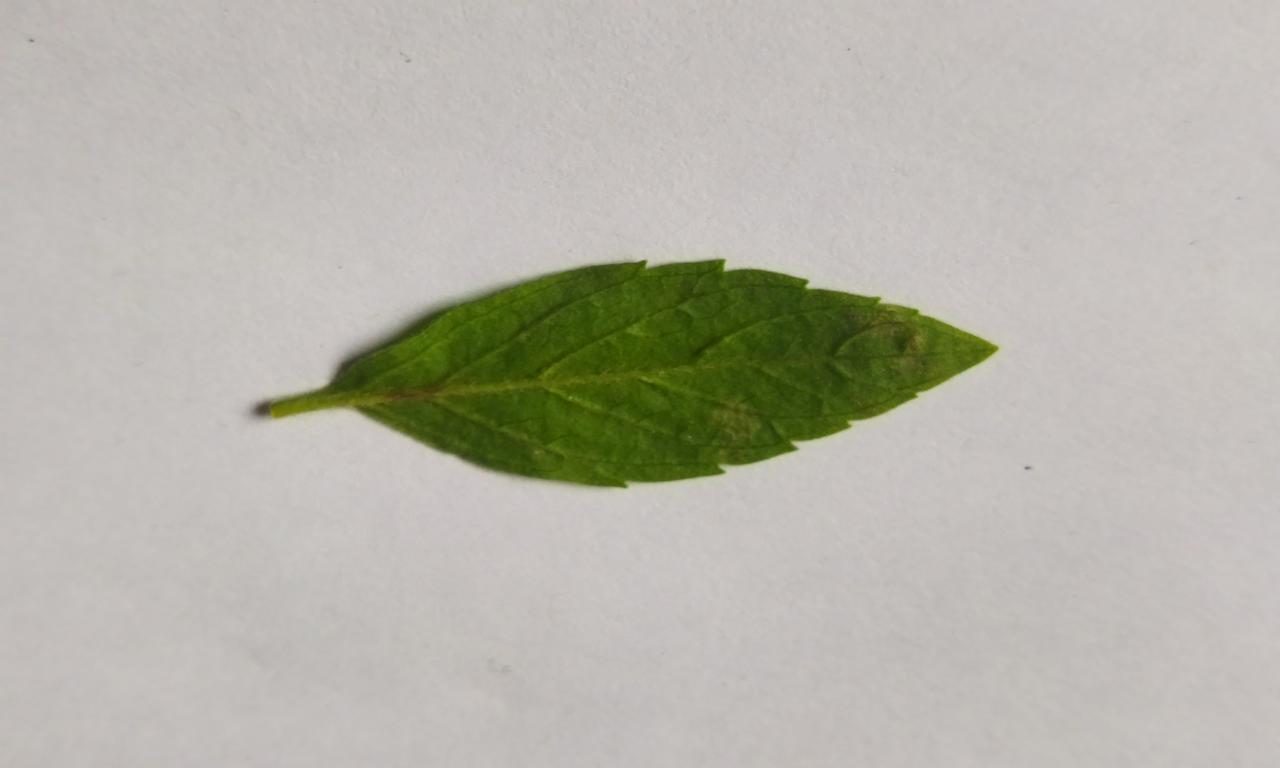
Label: Fresh